Bengkulu (city)

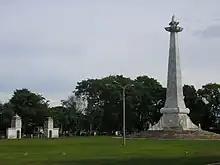
A square in Bengkulu City.

In this city, there are several British heritage buildings and fortresses, including Fort Marlborough, founded in 1713 on Long Beach, Hamilton Monument and Thomas Parr Monument in the downtown area, Sukarno's exile house on Soekarno-Hatta Street, and Jamik Mosque designed by Ir. Sukarno.